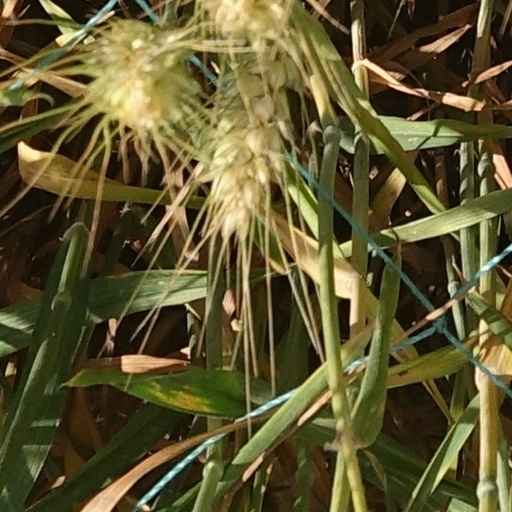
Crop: wheat